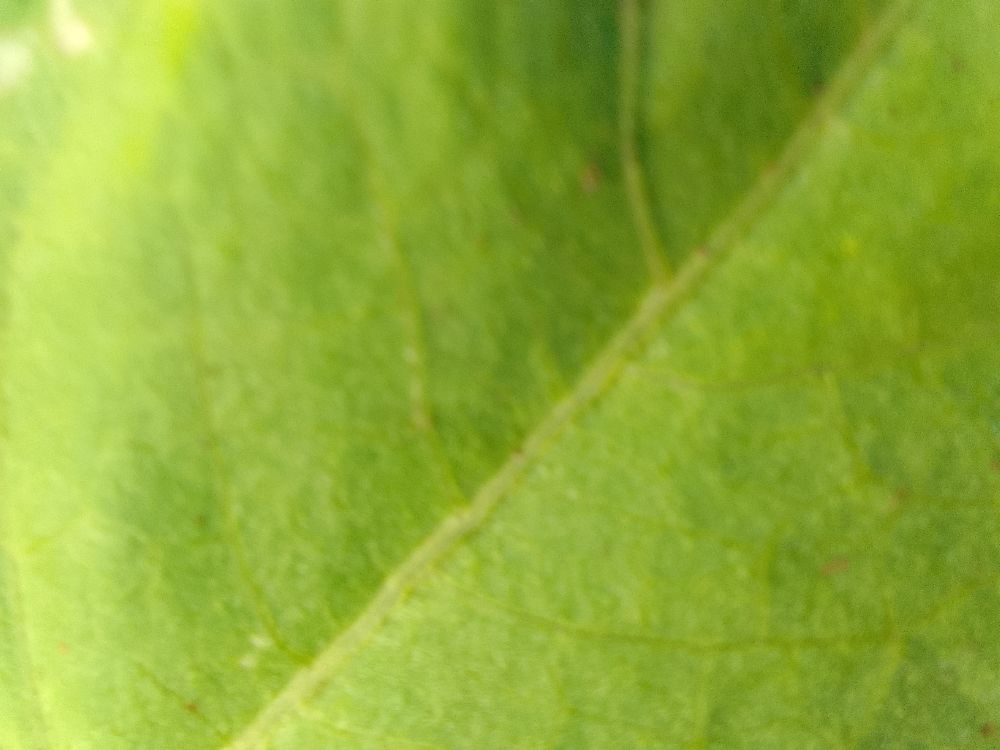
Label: healthy